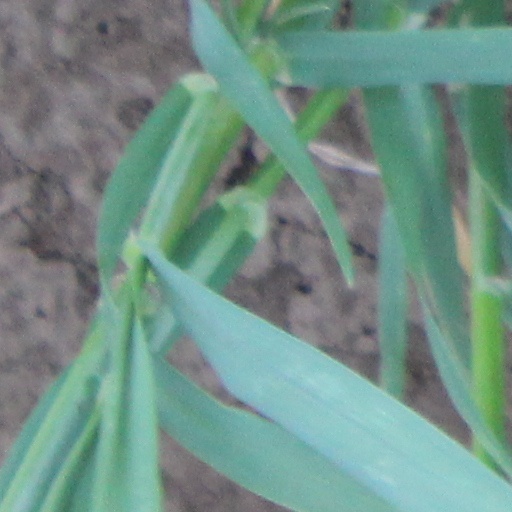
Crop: wheat